Catch the Fair One

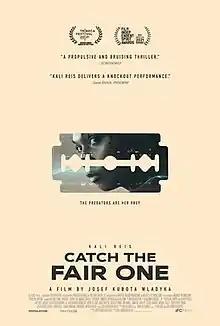
Theatrical release poster

Catch the Fair One is a 2021 American thriller film written, directed, and produced by Josef Kubota Wladyka, based on a story by Wladyka and Kali Reis in her film debut. It stars Reis, Daniel Henshall, Tiffany Chu, Michael Drayer, Lisa Emery, Kimberly Guerrero, and Kevin Dunn. The plot follows a young American Indian woman and former boxer named Kaylee who voluntarily joins a sex trafficking ring to find her missing younger sister. The film premiered at the Tribeca Film Festival on June 12, 2021. It was released in the United States on February 11, 2022, by IFC Films. The film was met with critical acclaim, with praise aimed towards the story and performances. At the 37th Independent Spirit Awards, Reis received a nomination for Best Female Lead.